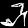
Label: Sandal